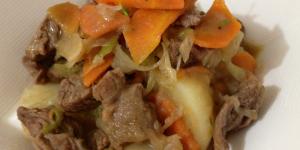
caldereta de cordero con vegetales